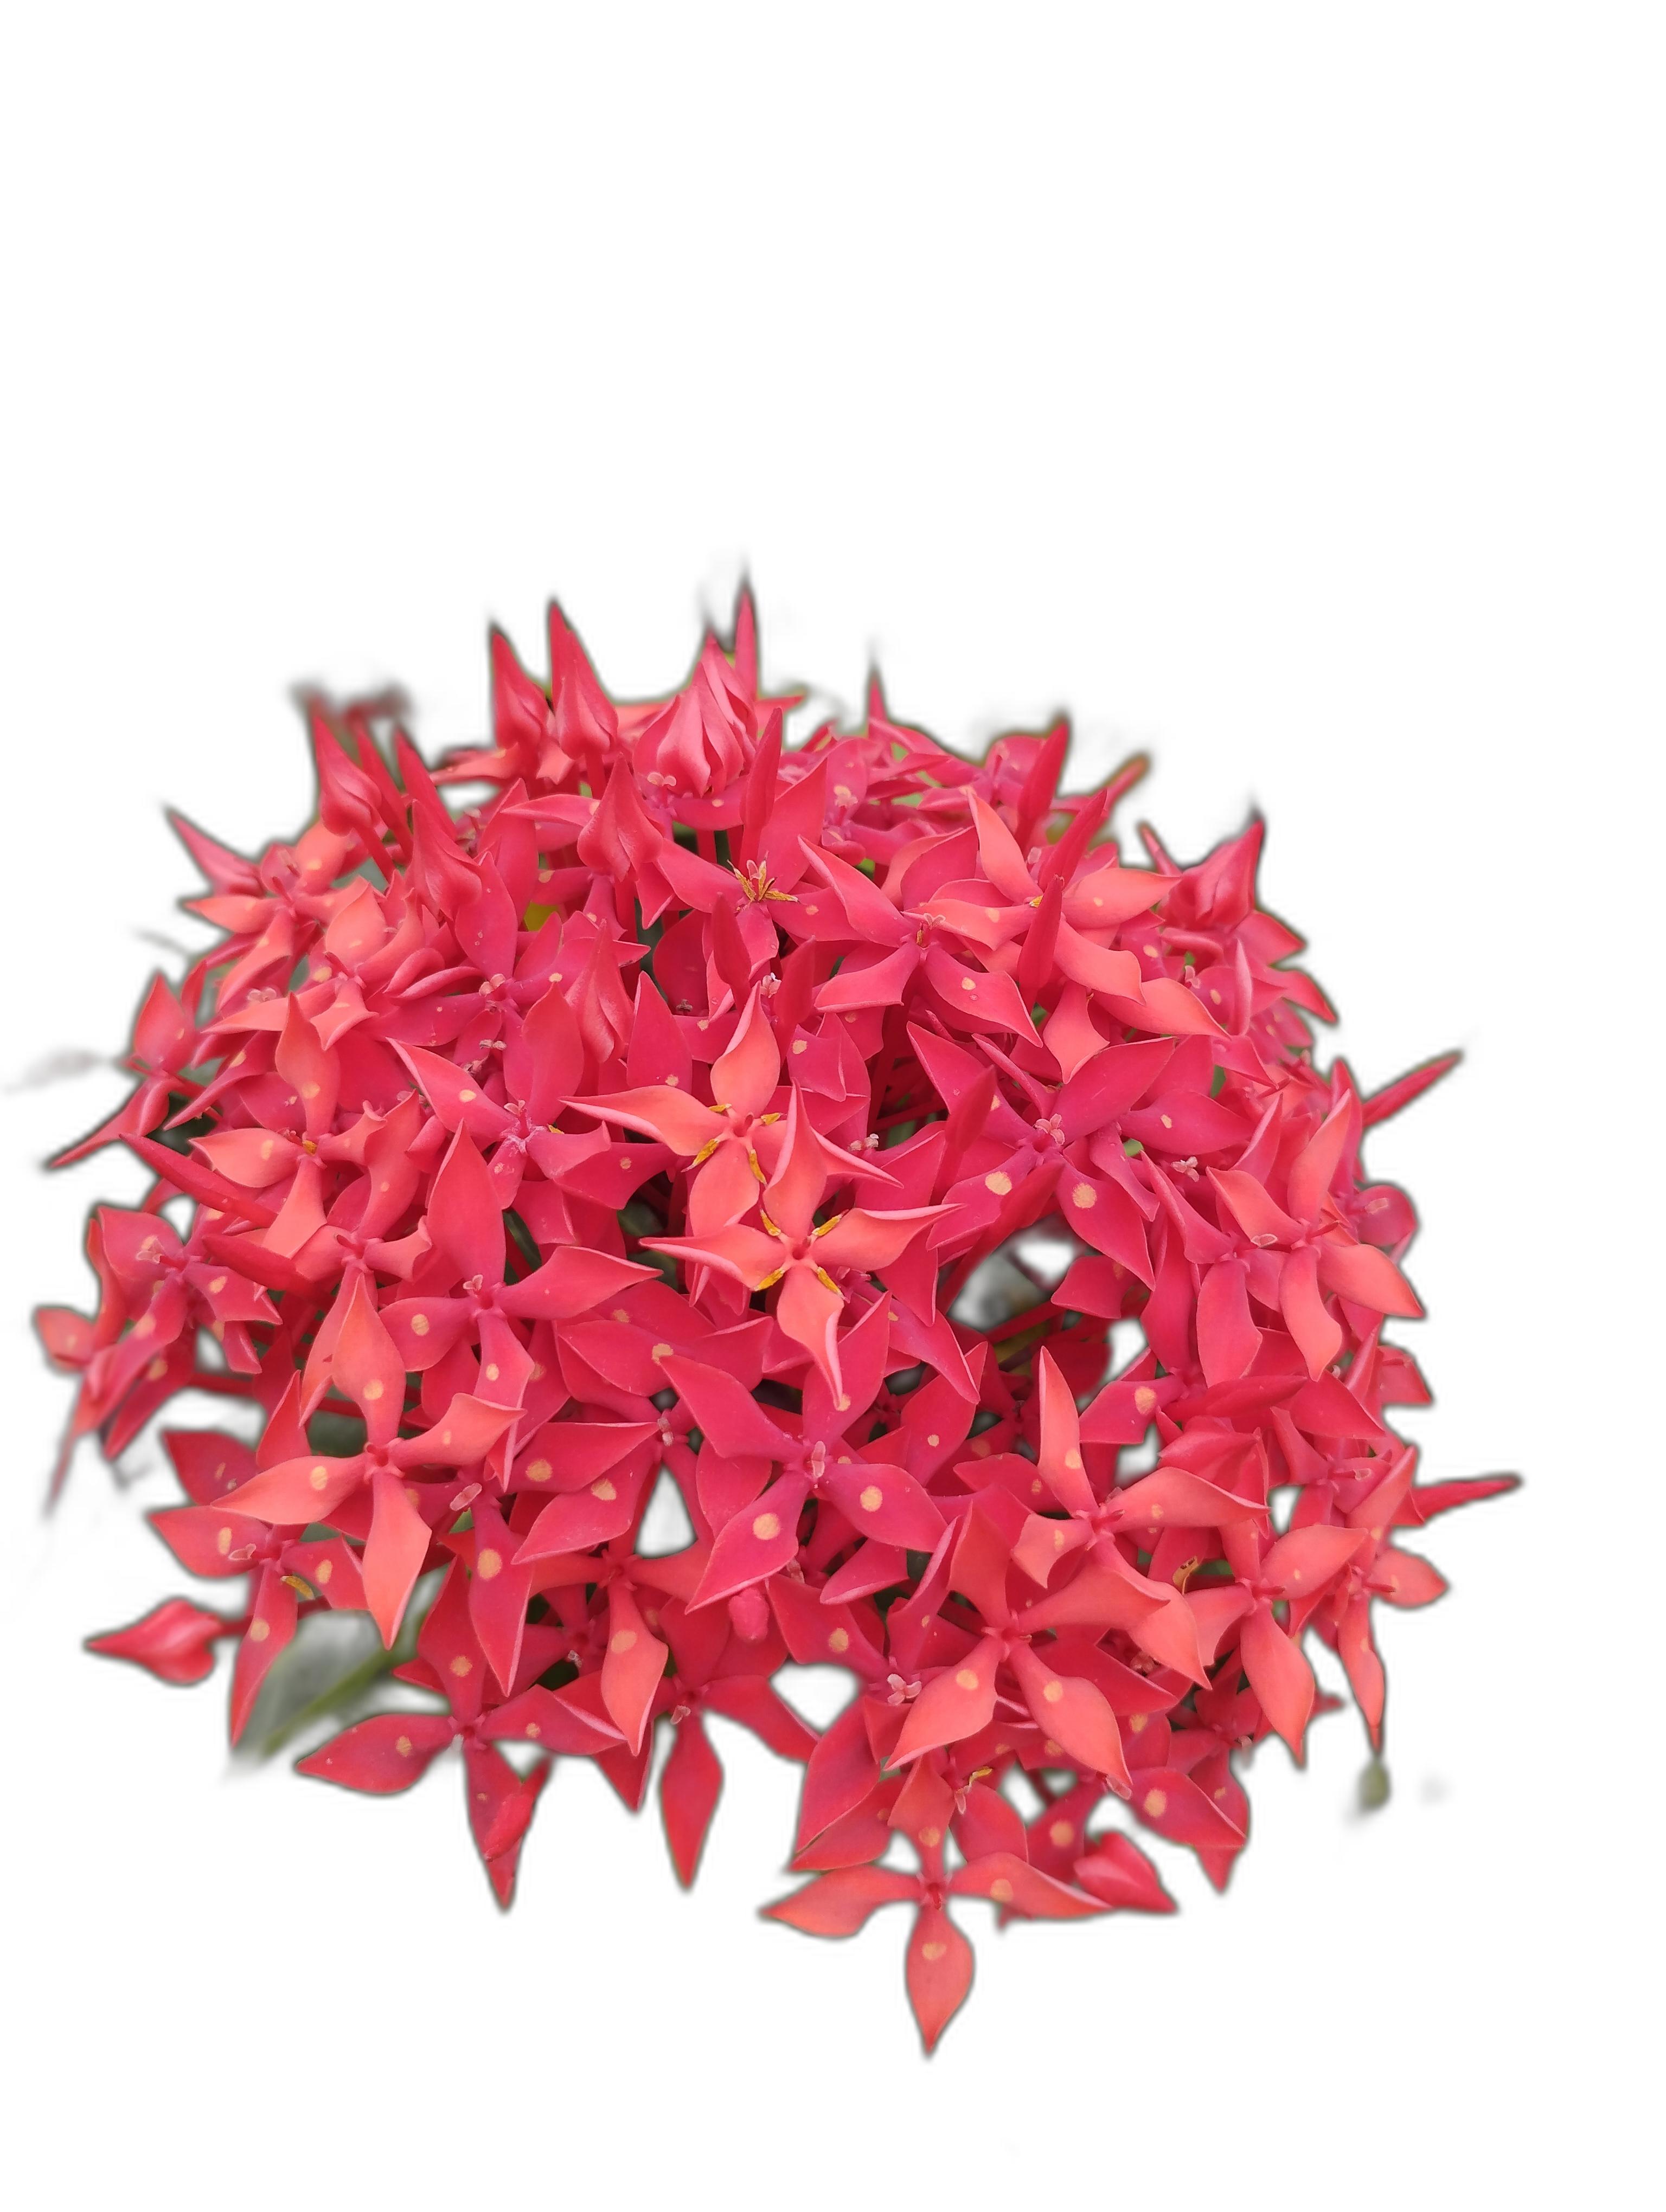
Label: Jungle geranium